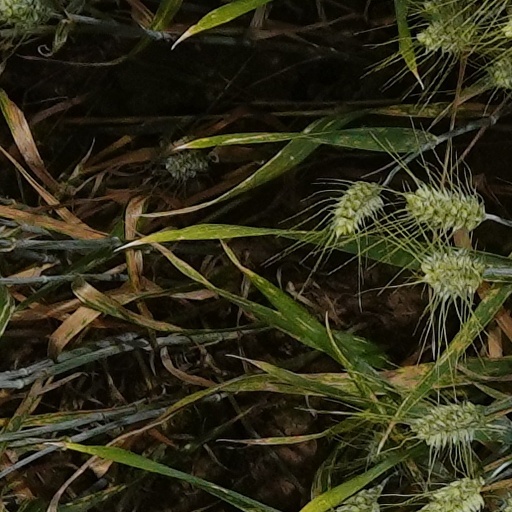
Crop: wheat